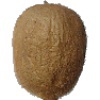
Label: Kiwi 1